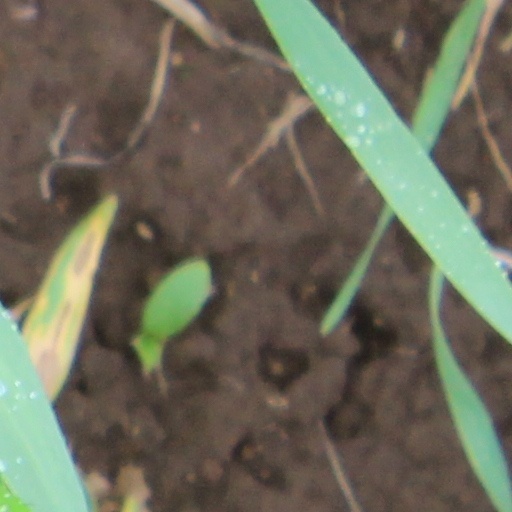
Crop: wheat